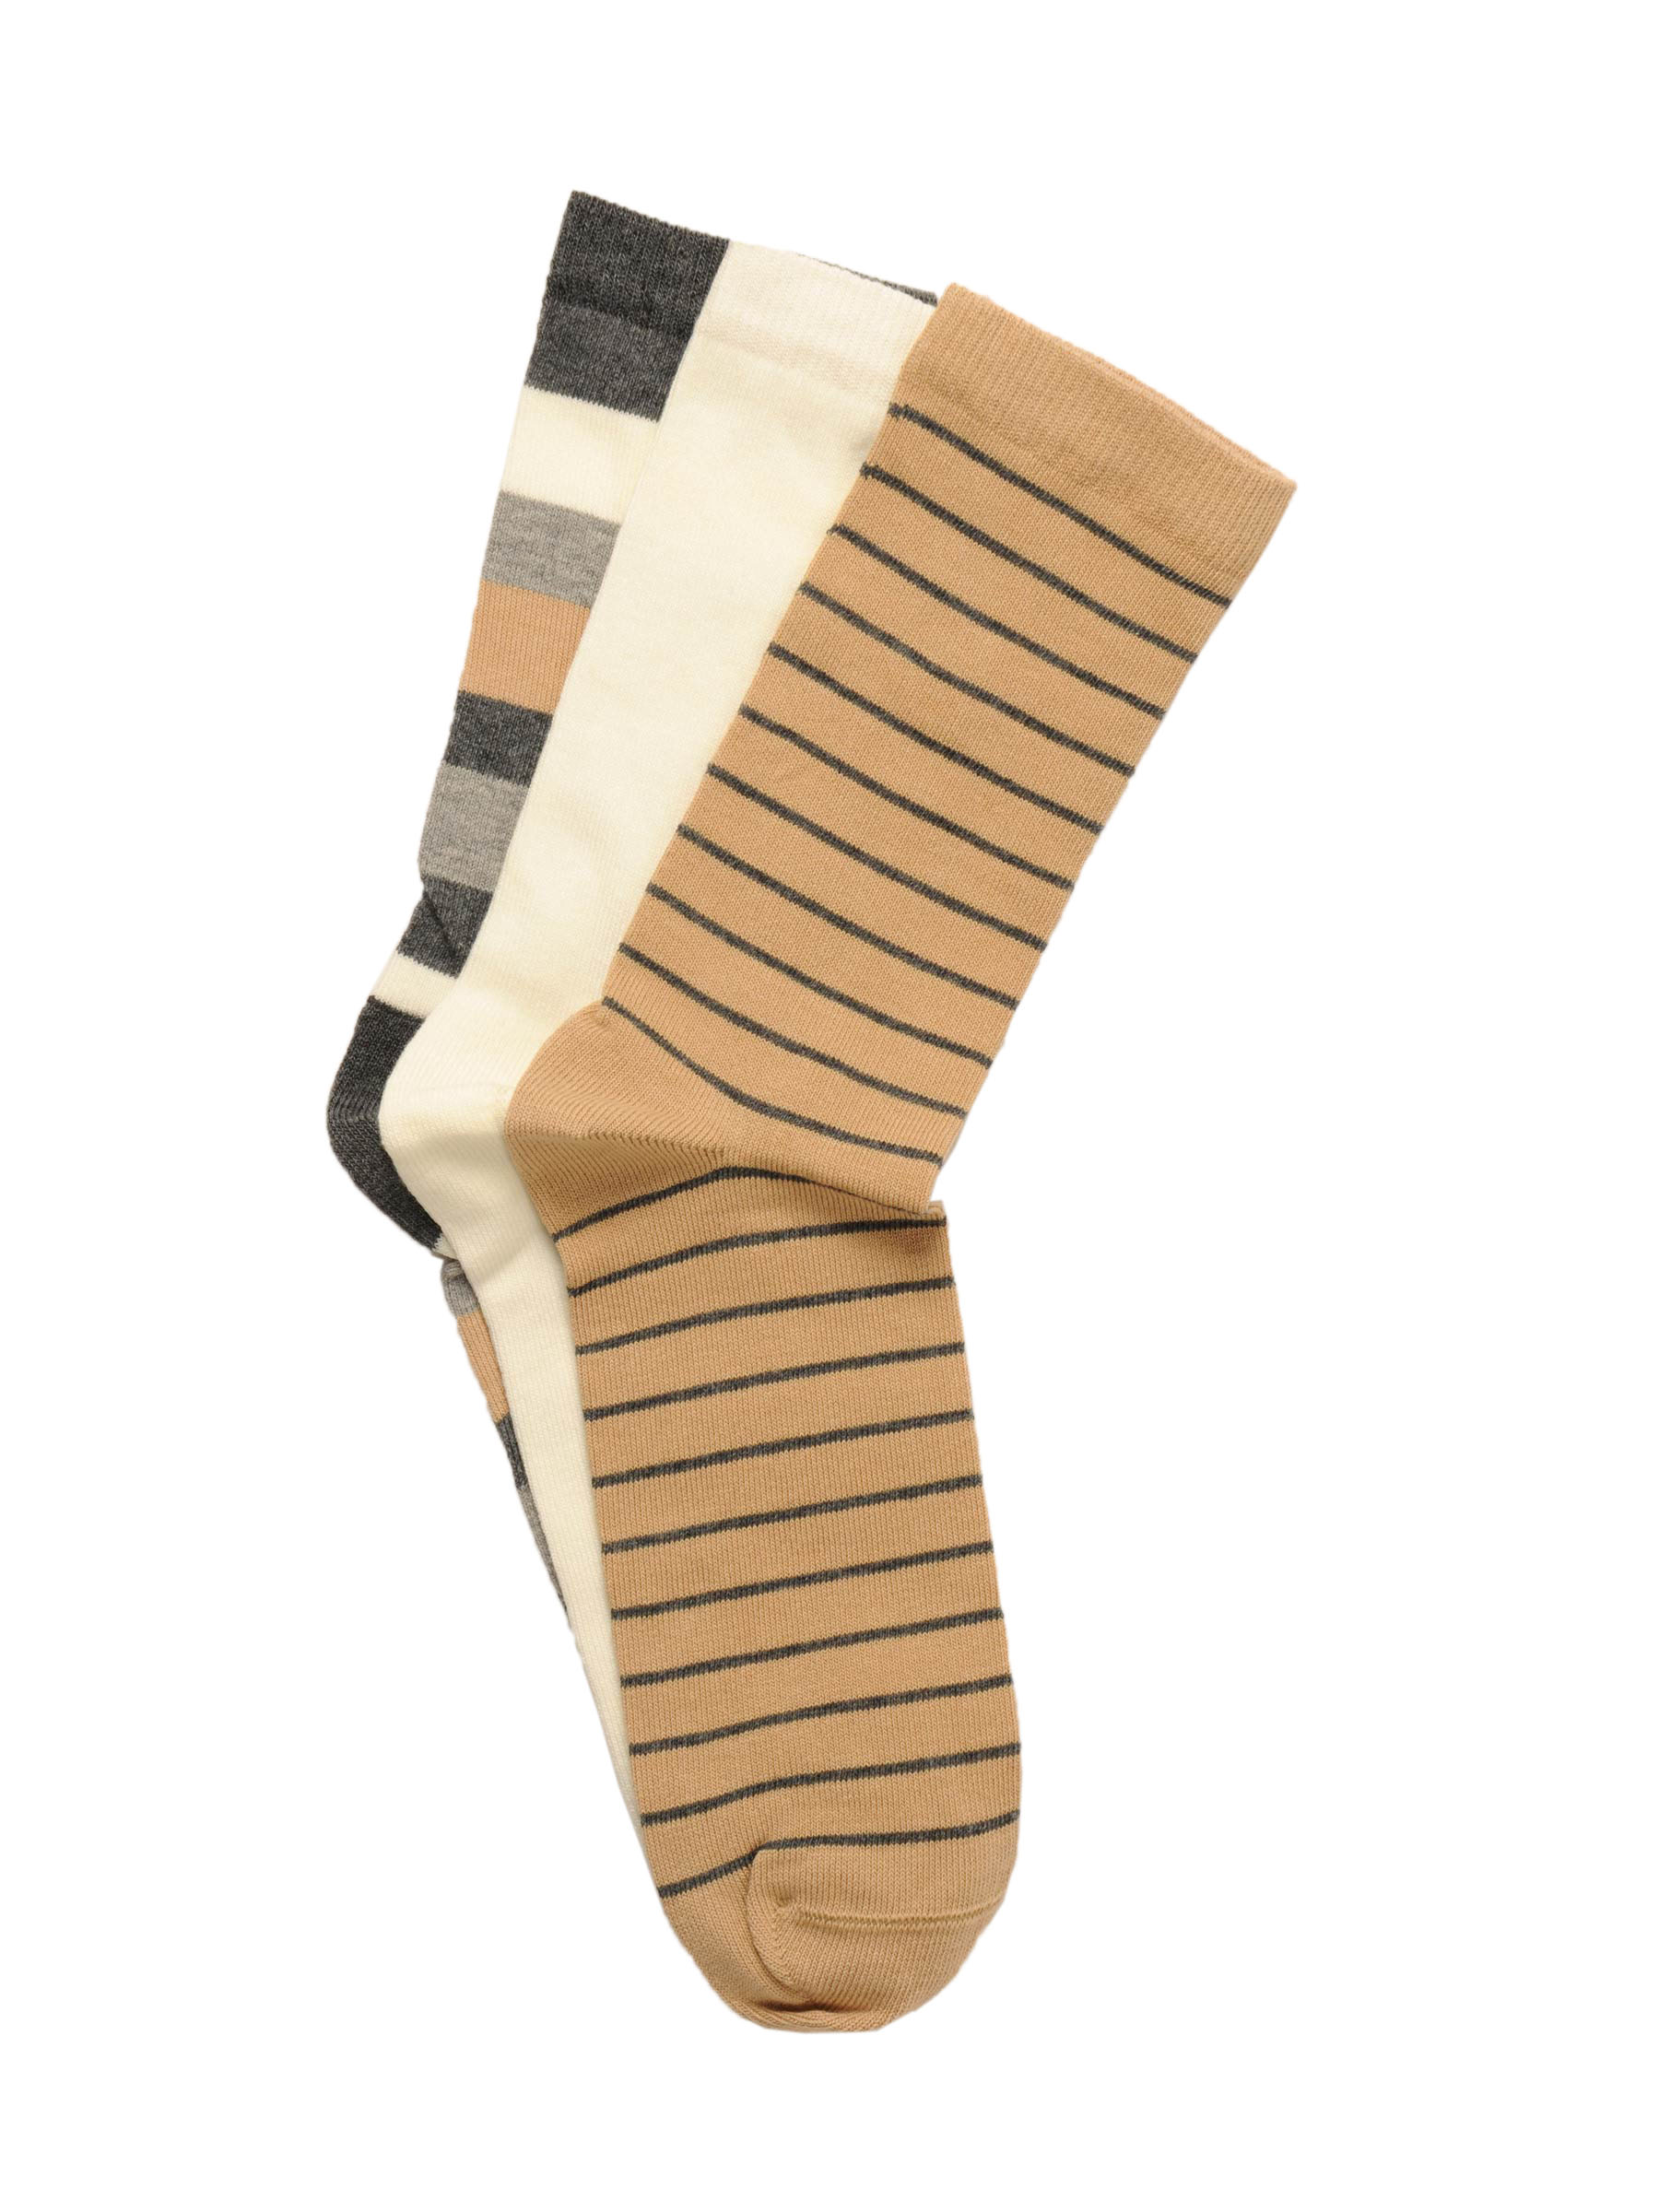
United Colors of Benetton Men Pack of 3 Cream Socks
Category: Accessories / Socks / Socks
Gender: Men
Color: Cream
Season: Summer 2011
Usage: Casual